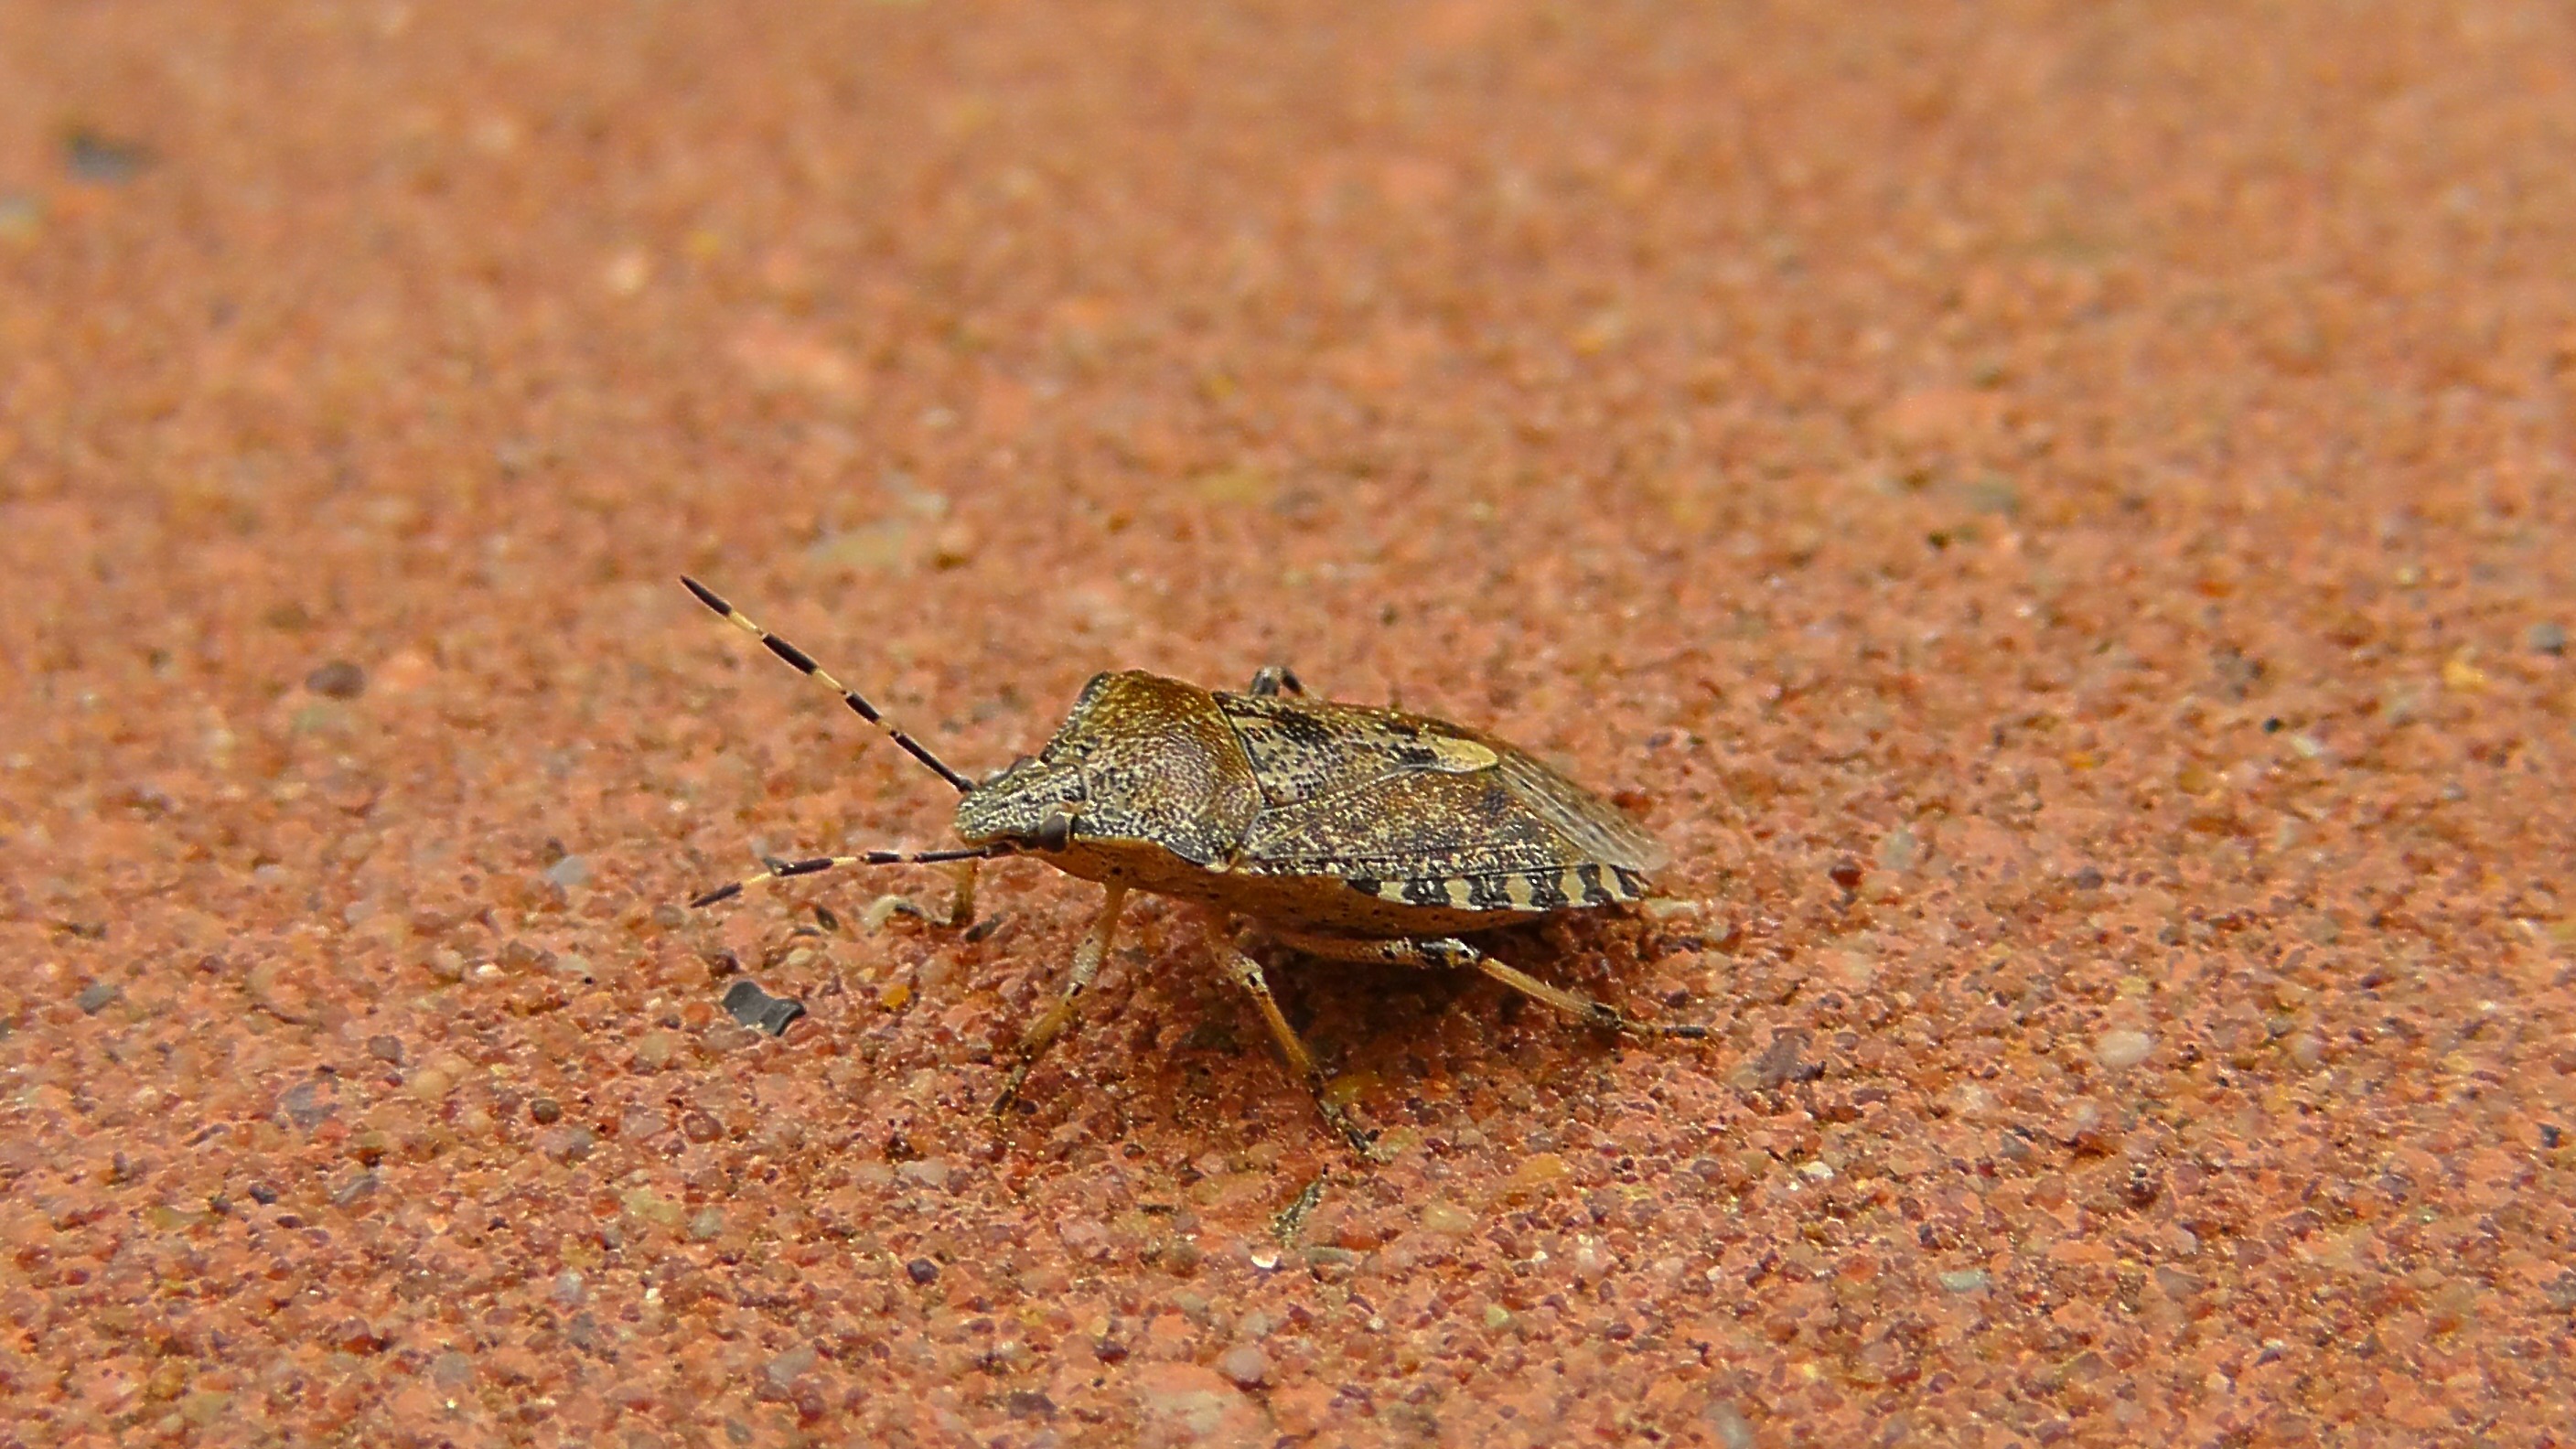
nature, leaf, animal, wildlife, insect, soil, bug, fauna, invertebrate, close up, macro photography, arthropod, vermin, stink bug, common stinkwanze